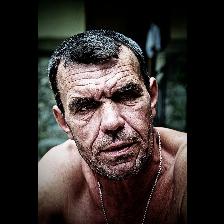
Label: Human